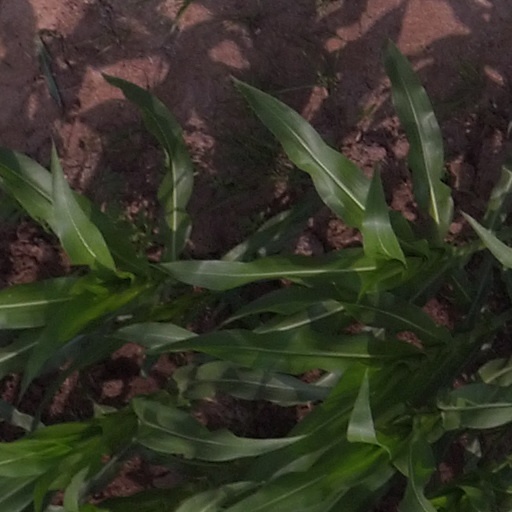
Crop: maize; corn